Frank Dancevic

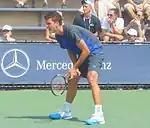
Dancevic at the 2013 US Open

Dancevic next received a wild card into the main draw of the Granby Challenger and reached the semifinals. He beat No. 6 seed Igor Sijsling 7–5, 6–3, Toshihide Matsui 6–4, 7–5, and veteran and two-time singles champion here Takao Suzuki in the quarterfinals 7–6, 6–3, before retiring due to an injured thigh in his semifinal tie against No. 1 seed, Tobias Kamke, while trailing 2–6, 0–1. He did not play doubles. The following week, Frank was given a special exempt place in the main draw of the Vancouver Open where he has lost his opening match to Harel Levy, 3–6, 4–6. Next he received a wild card into the singles main draw of the Rogers Cup and lost to Stan Wawrinka in the first round, 1–6, 4–6. Dancevic also lost in the first round in doubles, partnering Adil Shamasdin.